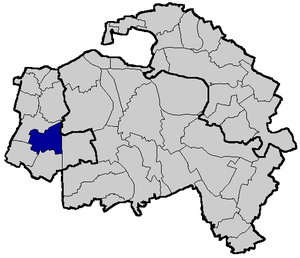
Chevilly-Larue est une commune française située dans le département du Val-de-Marne en région Île-de-France. Ses habitants sont appelés les Chevillais.